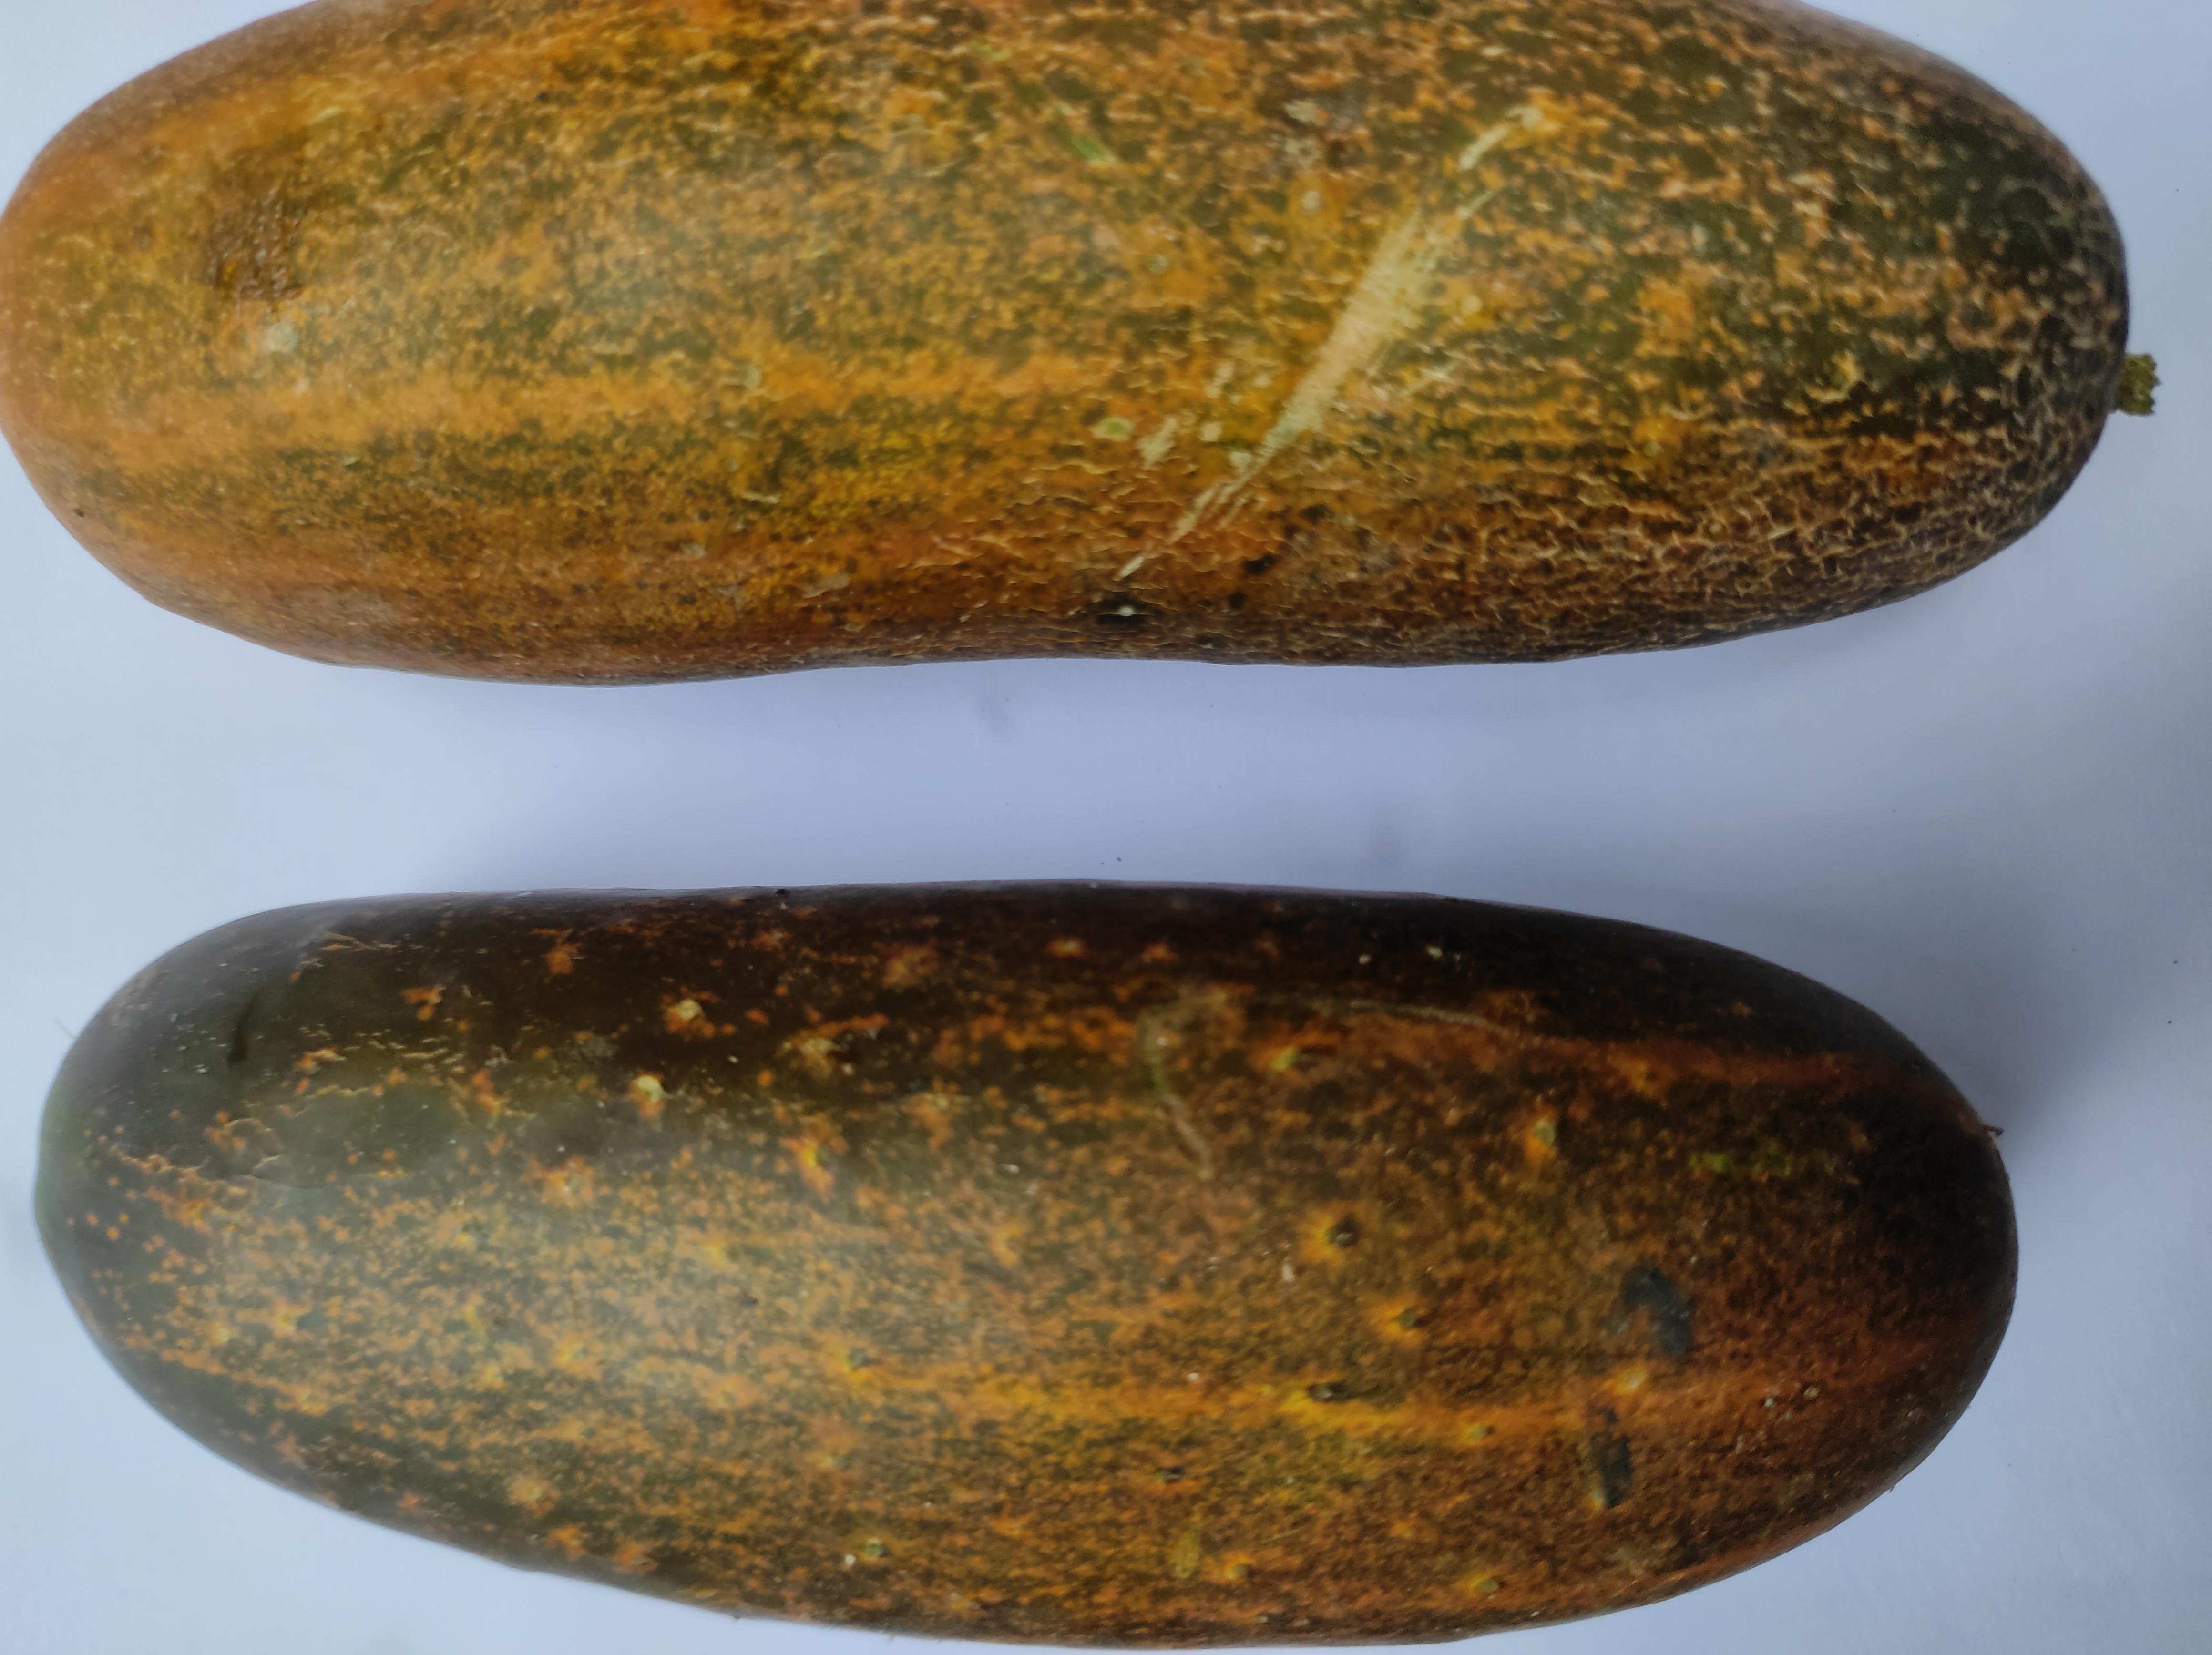
Label: Cucumber